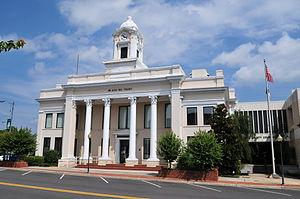
La ville de Mocksville est le siège du comté de Davie, dans l’État de la Caroline du Nord, aux États-Unis. Sa population, qui s’élevait à 5 051 habitants lors du recensement de 2010, est estimée à 5 291 habitants en 2018.